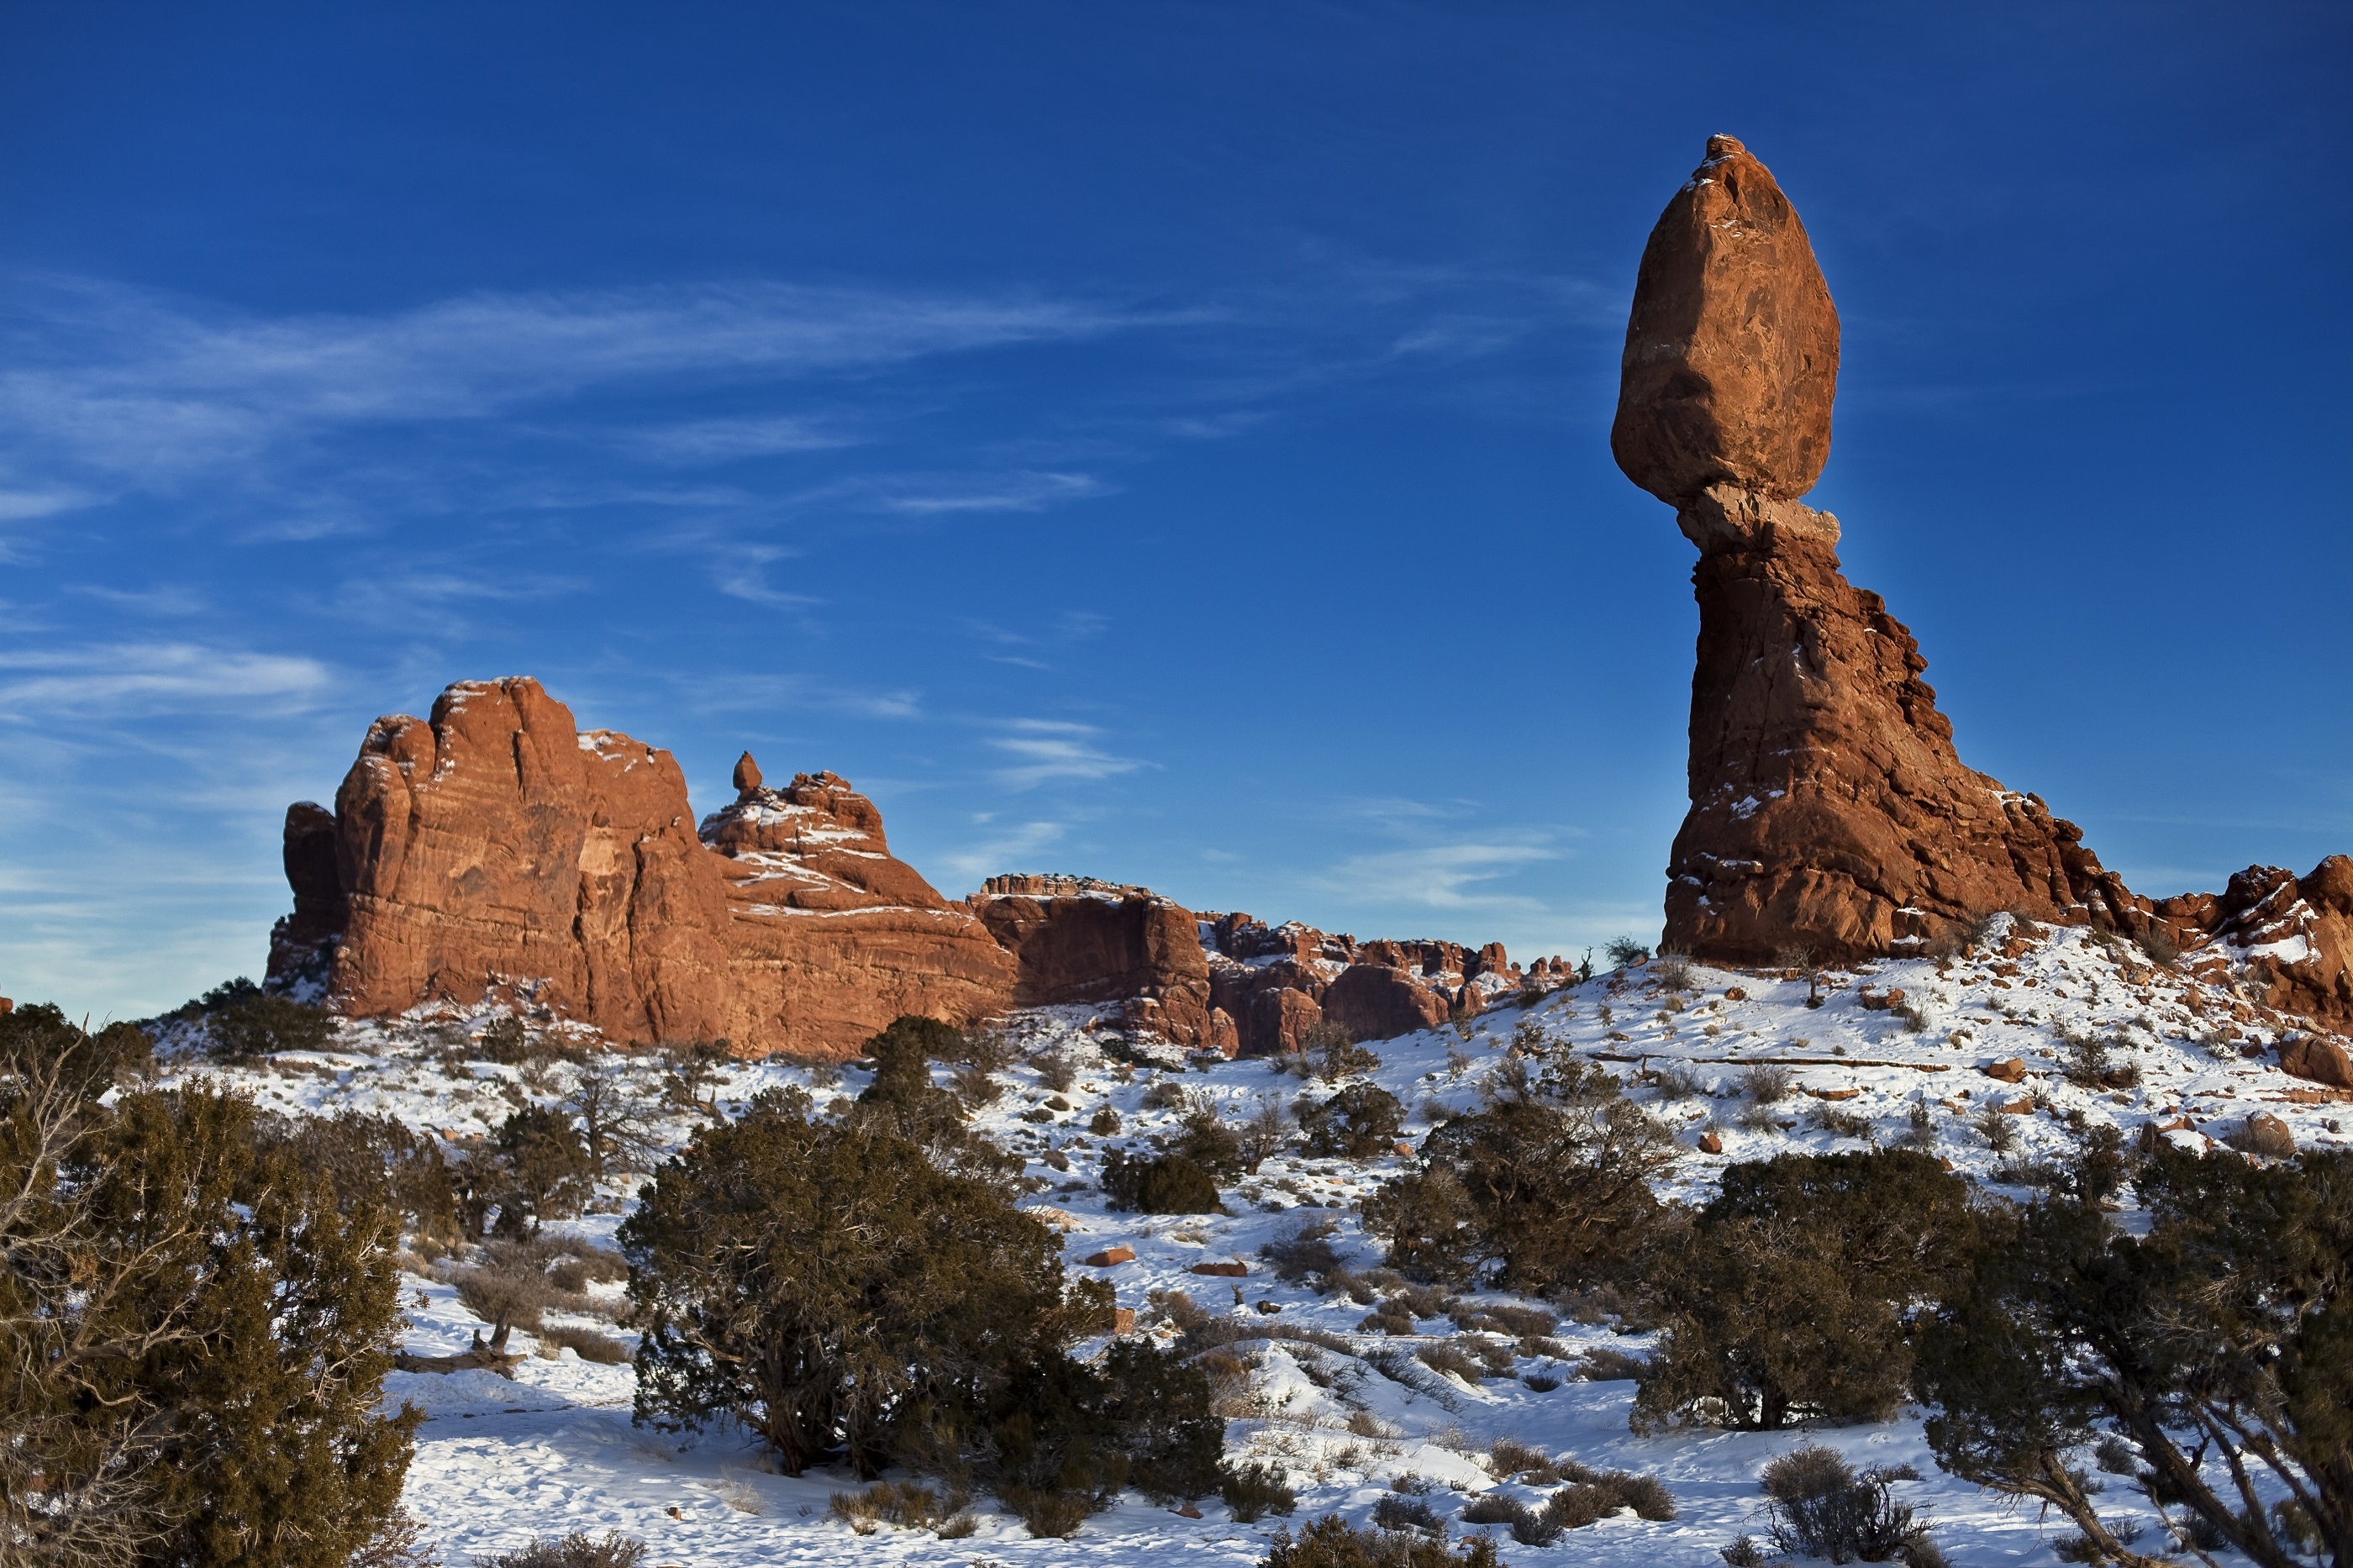
landscape, rock, wilderness, mountain, snow, winter, desert, sandstone, valley, mountain range, stone, formation, cliff, arch, reflection, red, scenic, natural, park, usa, landmark, terrain, national park, season, material, summit, outdoors, geology, arches, utah, geological, moab, butte, monolith, landform, balanced rock, natural environment, mountainous landforms